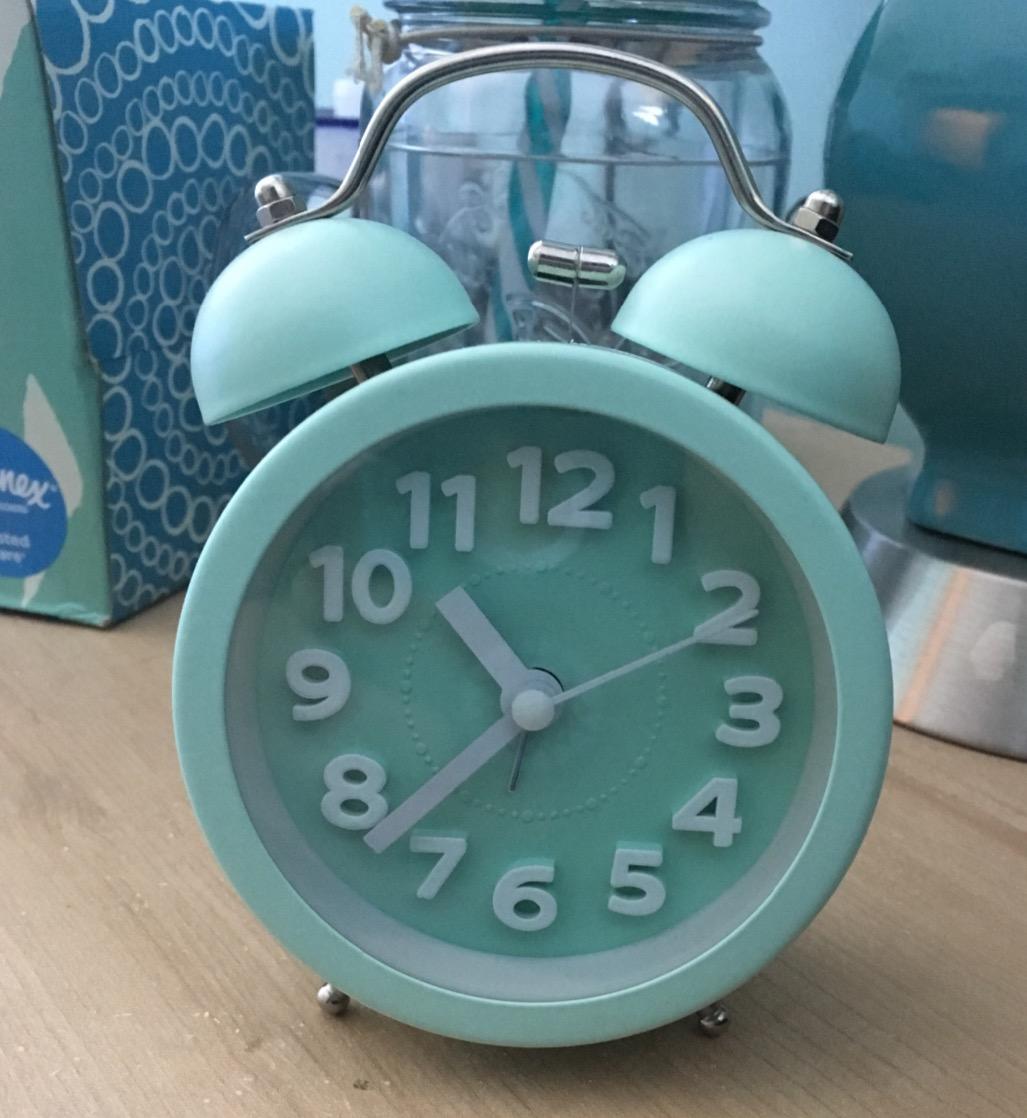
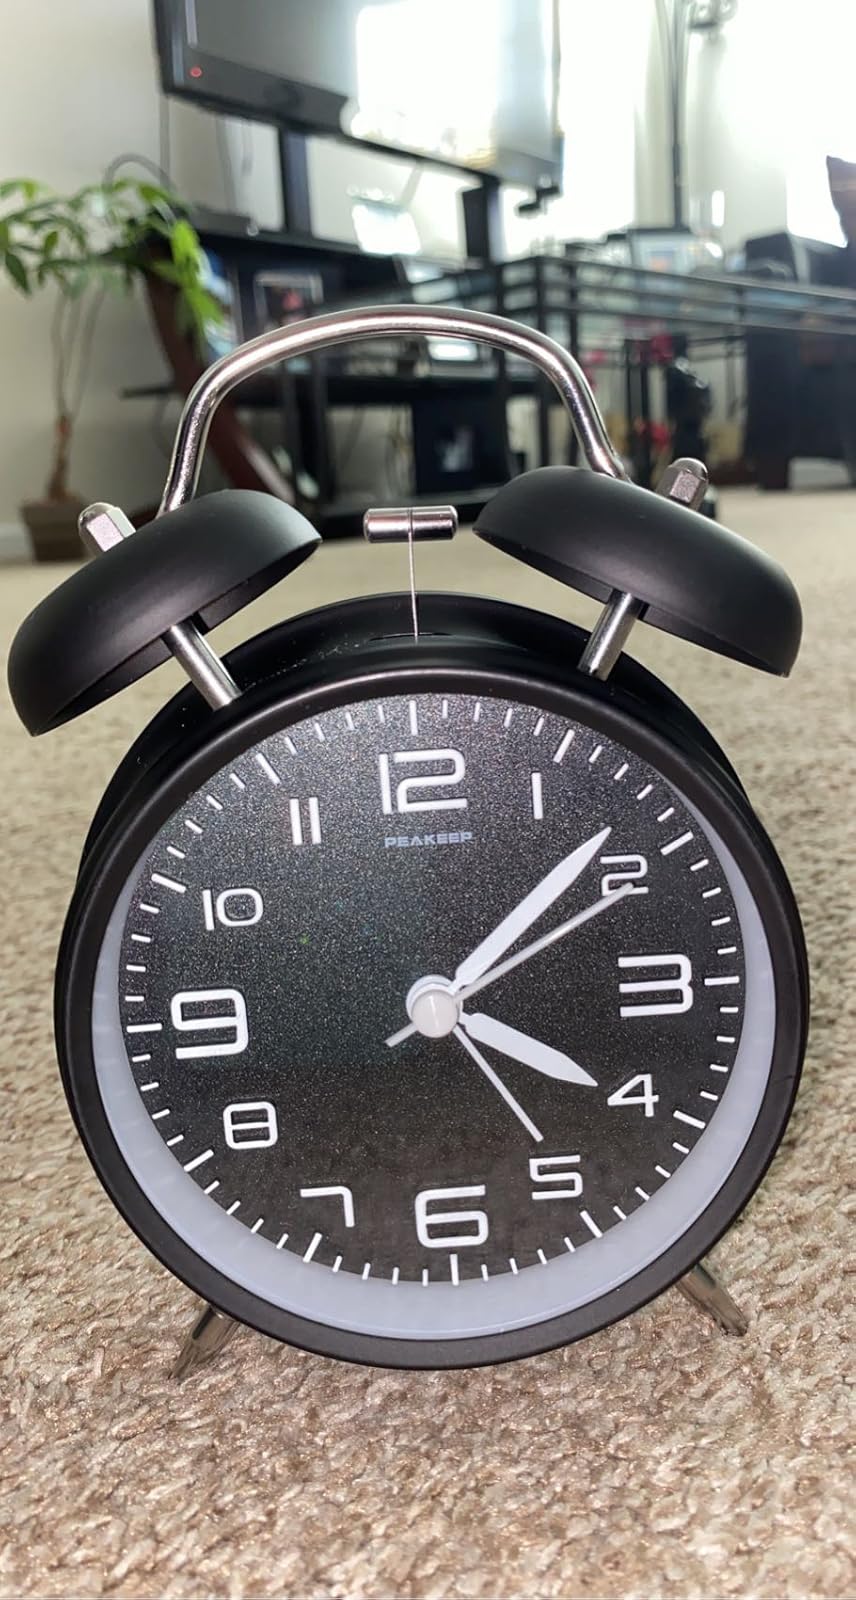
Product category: clock
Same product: no